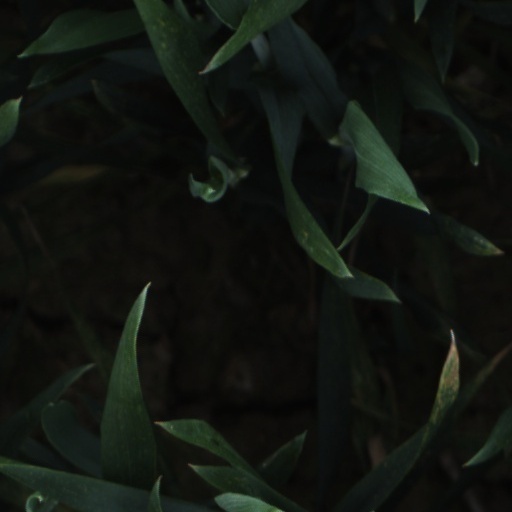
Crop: wheat